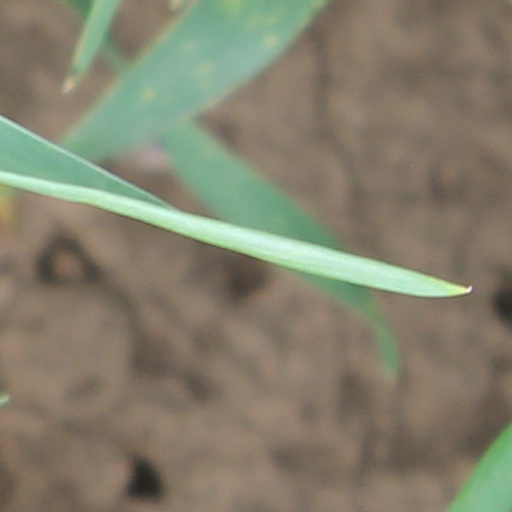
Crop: wheat